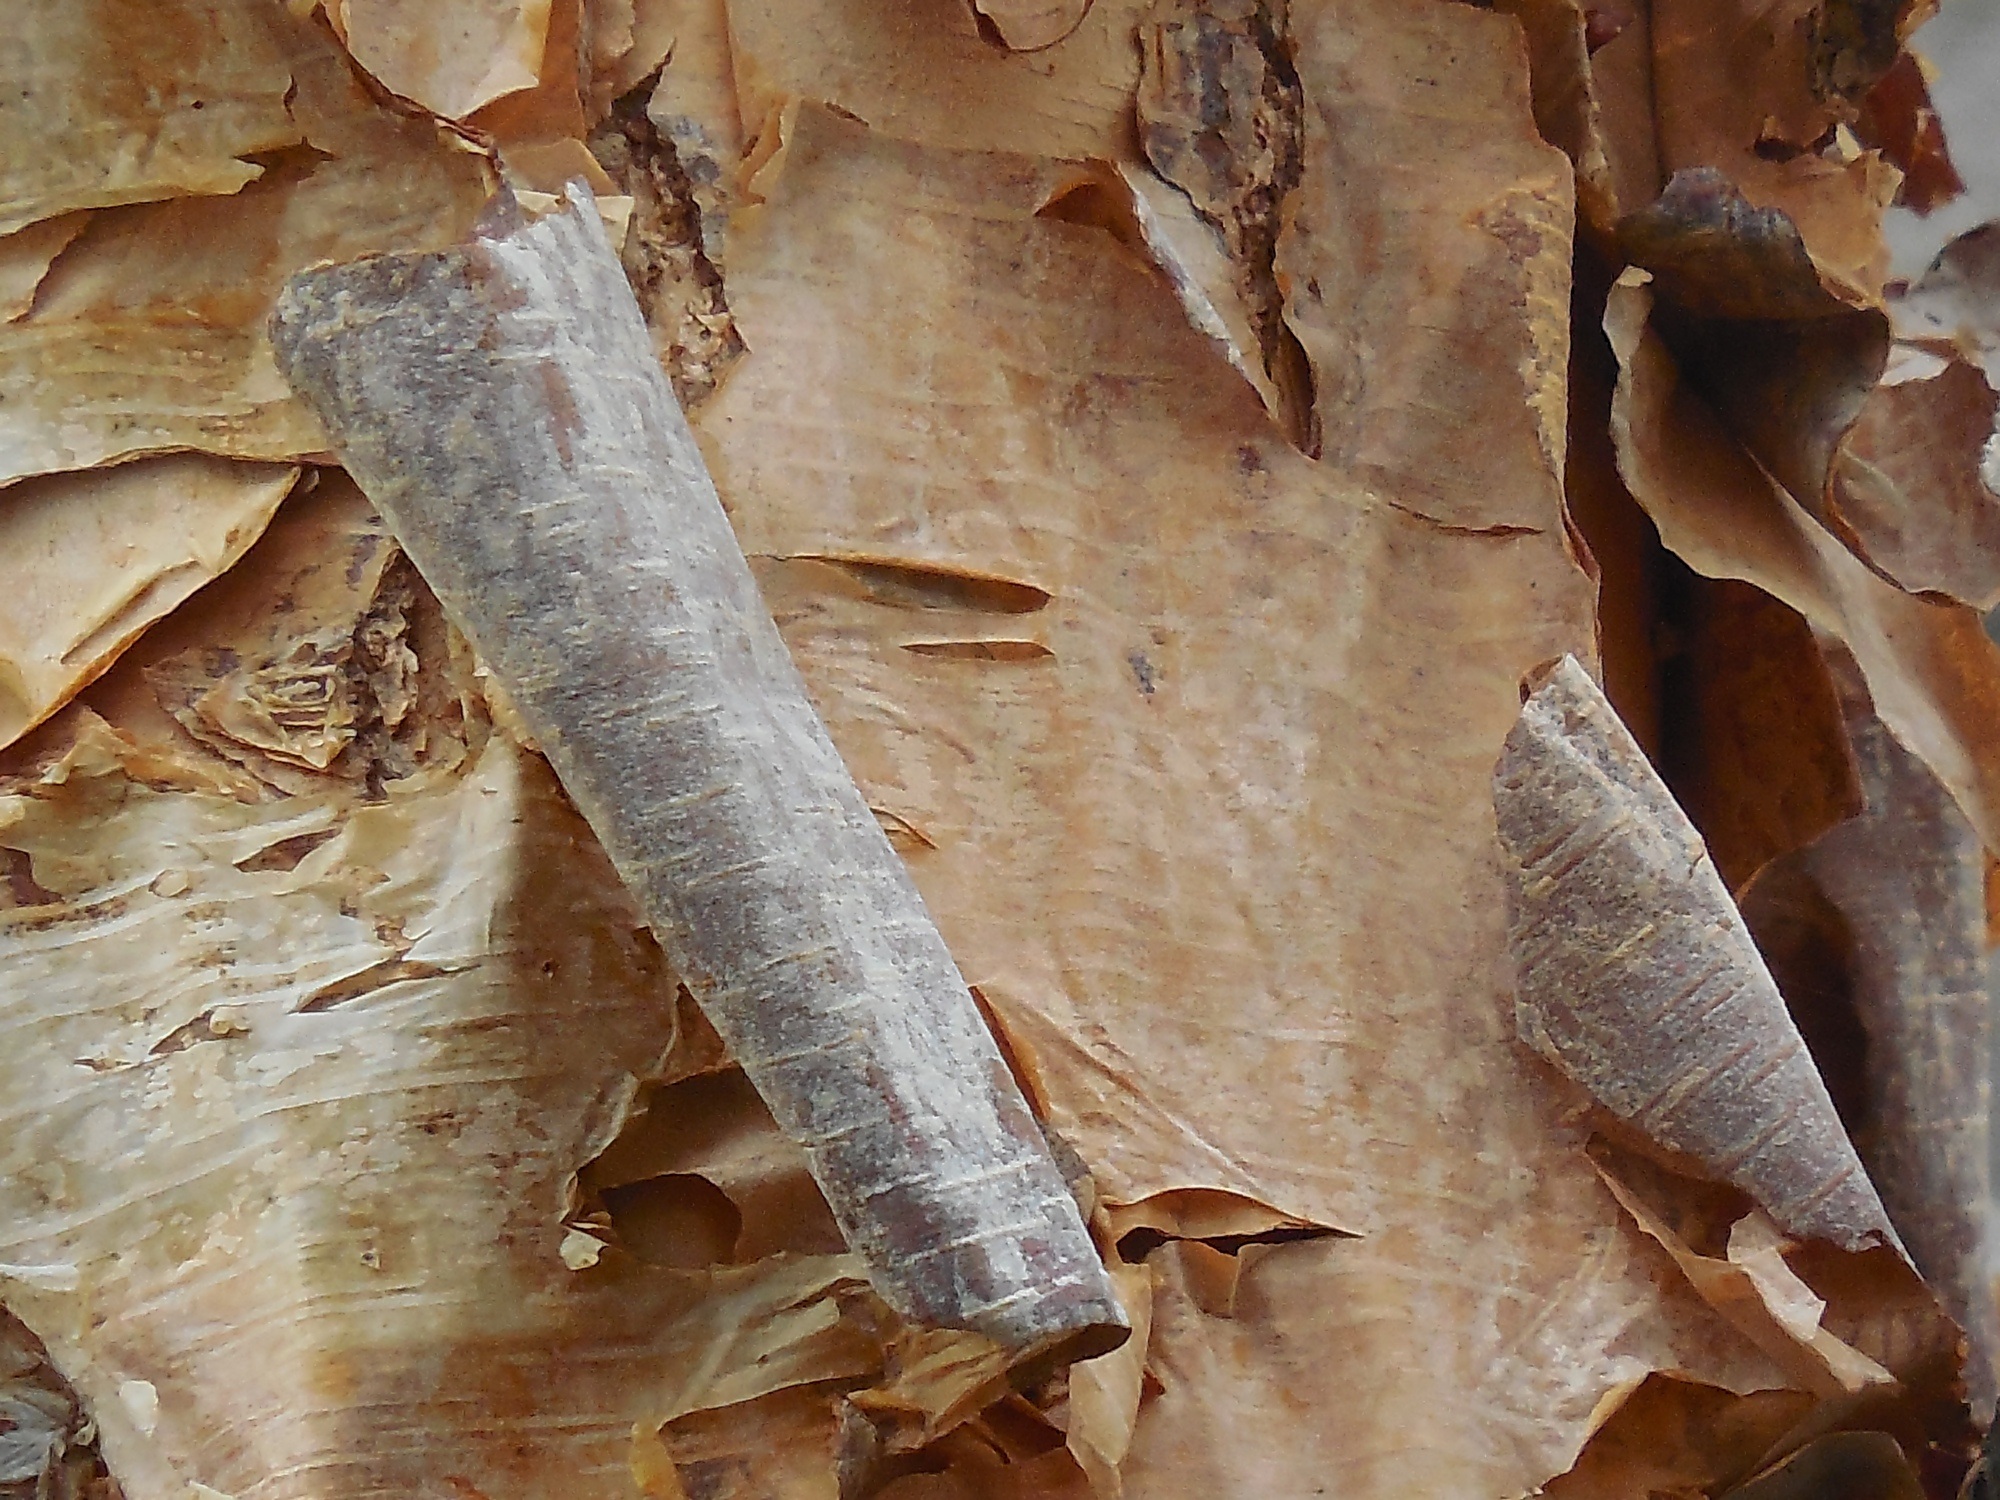
tree, nature, forest, outdoor, rock, branch, plant, wood, white, texture, leaf, trunk, old, country, bark, formation, decoration, rural, pattern, birch, natural, autumn, paper, lumber, decor, season, material, close up, geology, design, carving, woody plant